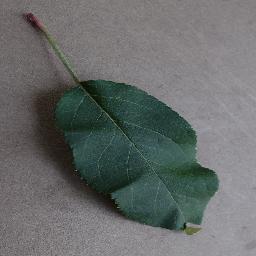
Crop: apple
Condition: healthy